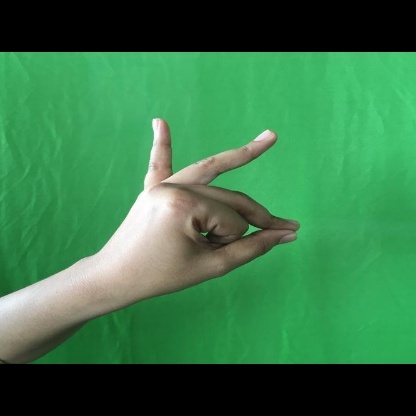
Mudra: Bramaram